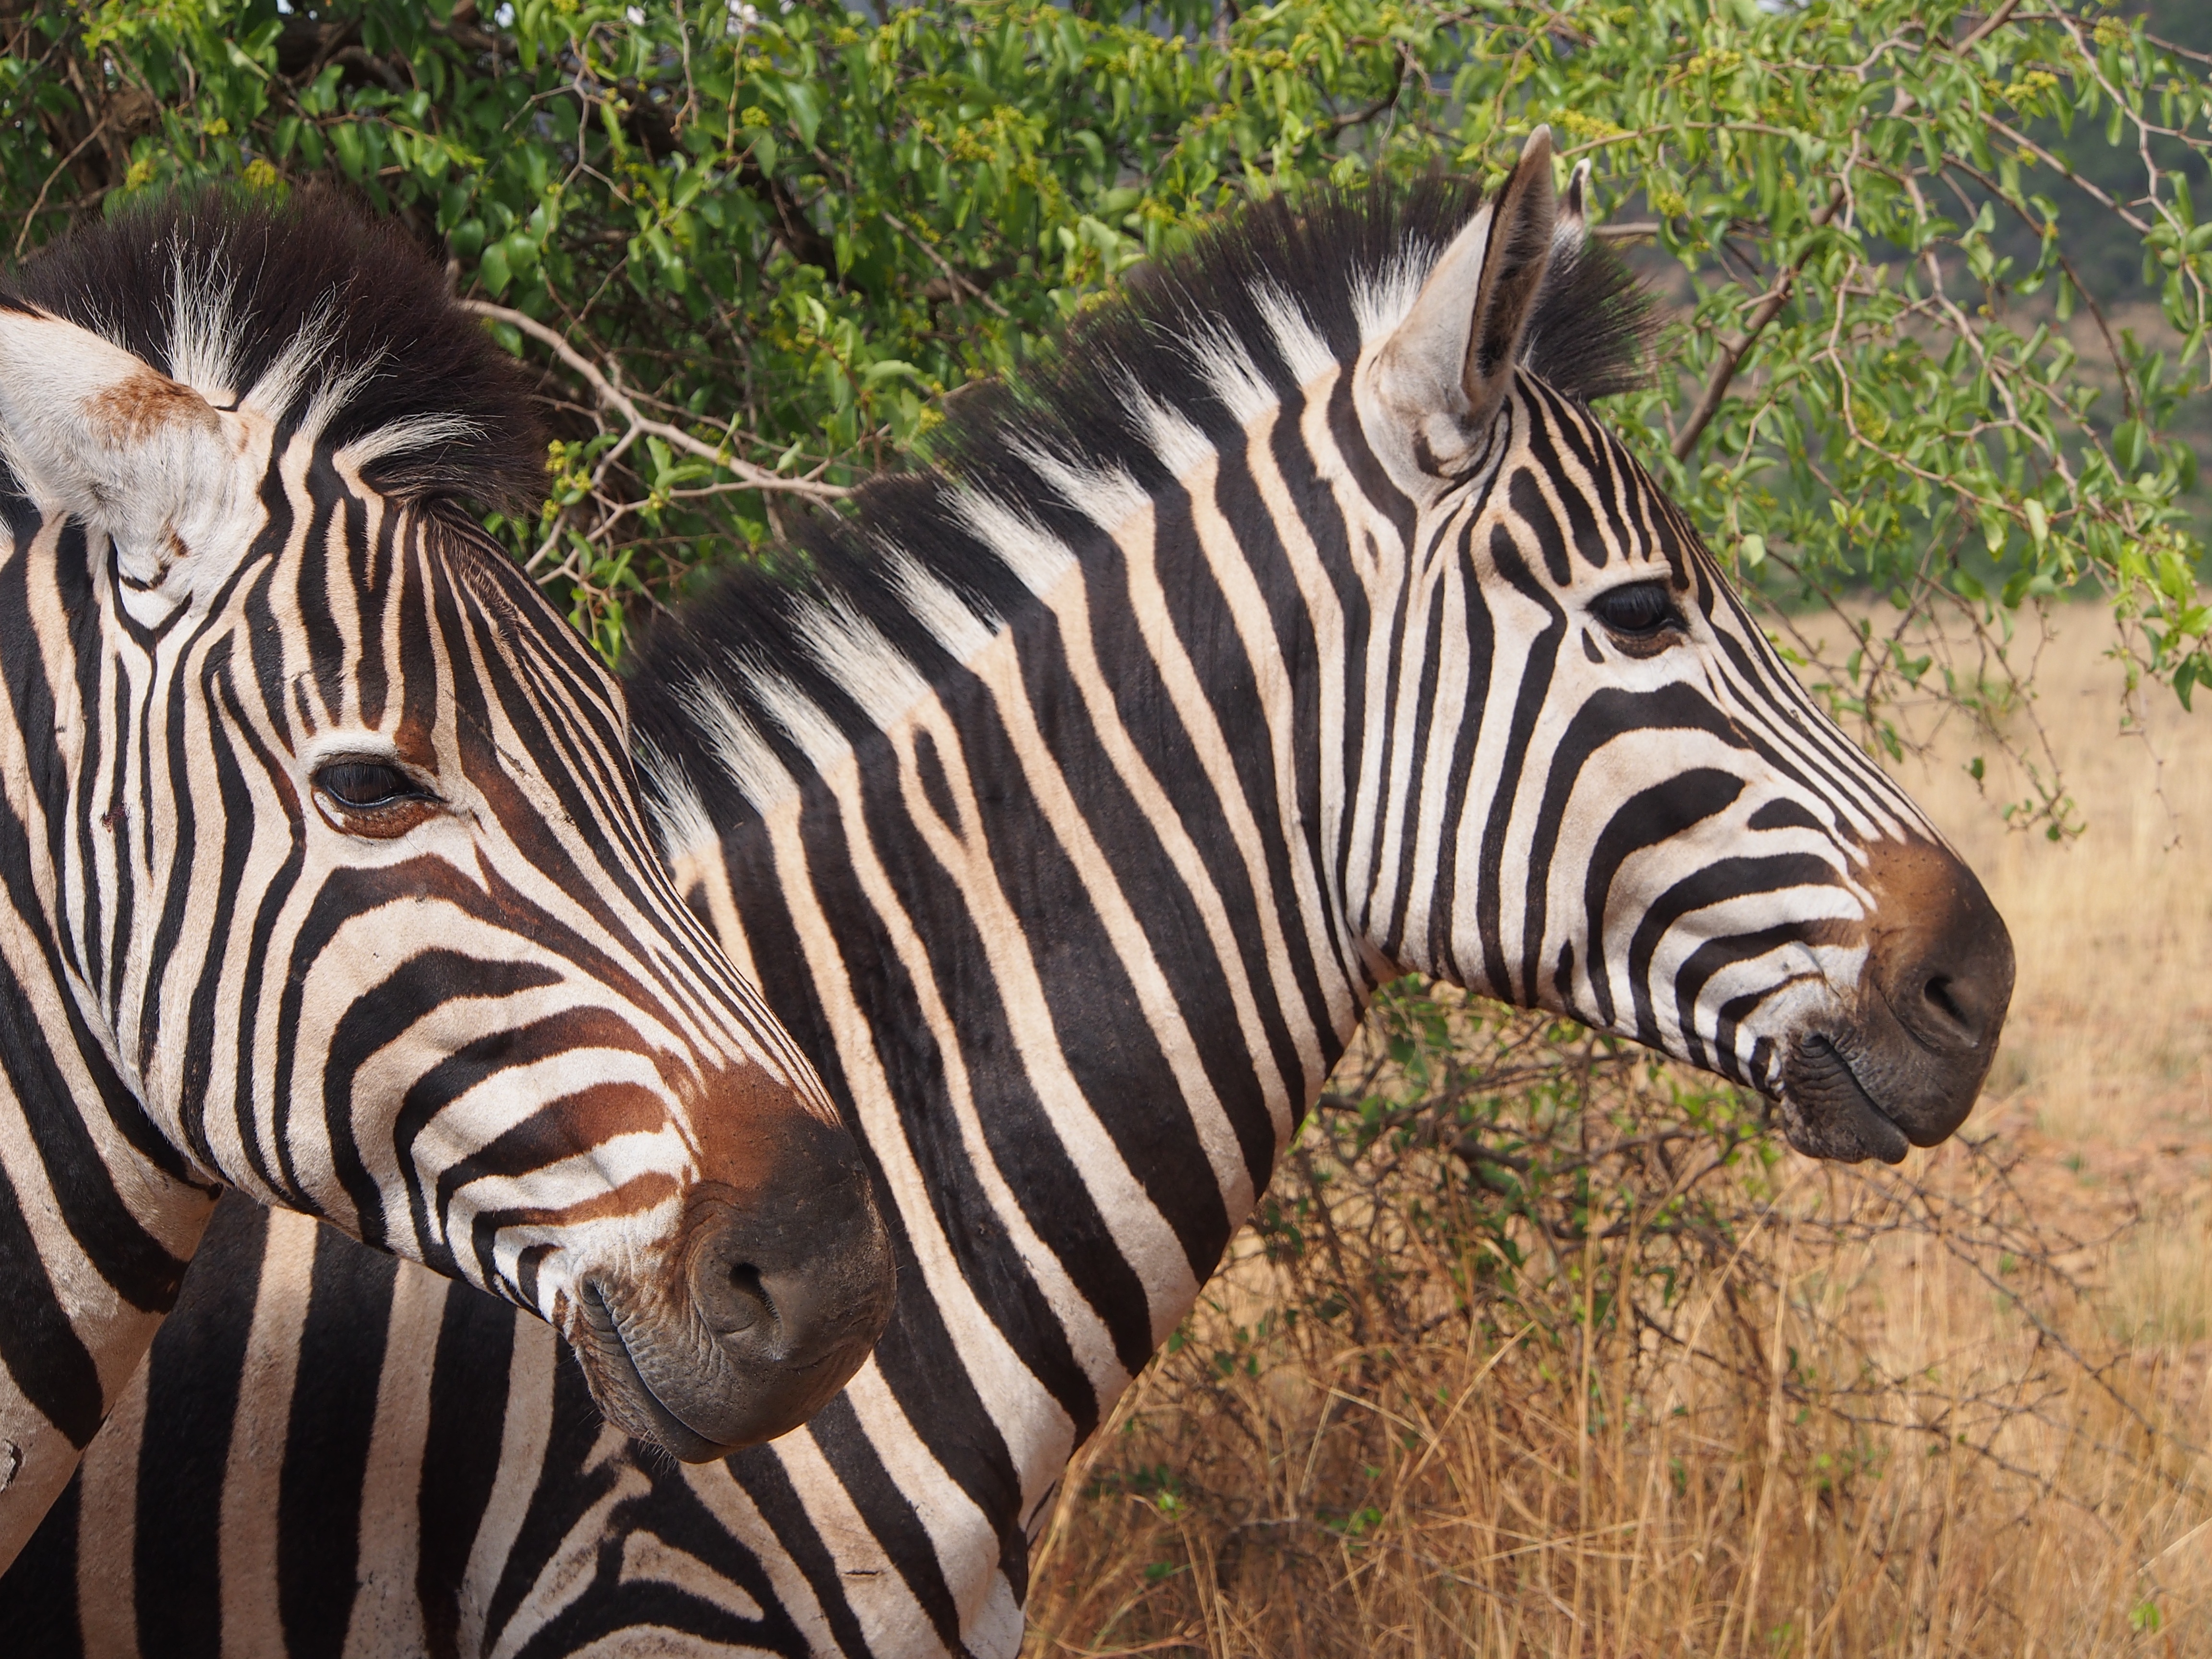
wilderness, wildlife, africa, mammal, fauna, zebra, safari, south africa, gauteng, pilanesberg, horse like mammal